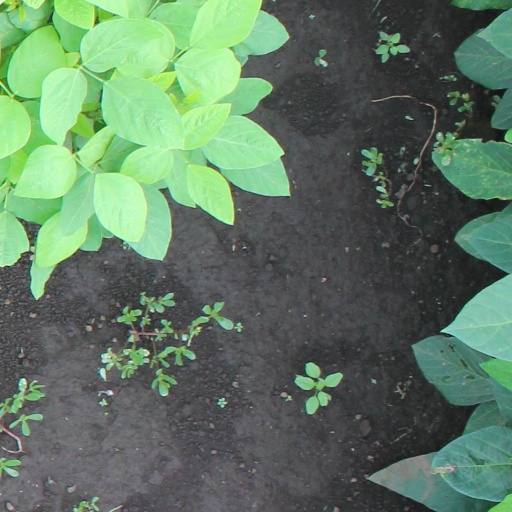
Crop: soybean